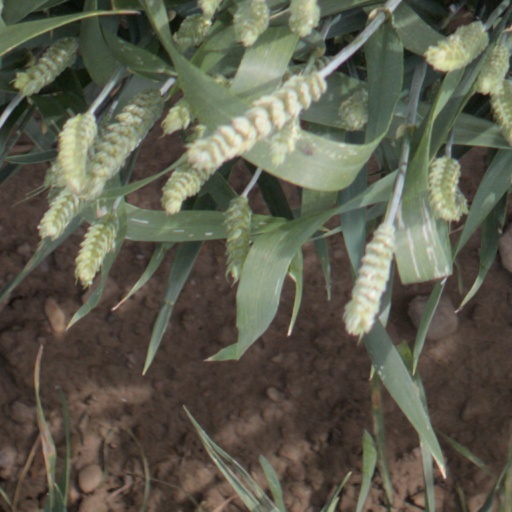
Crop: wheat